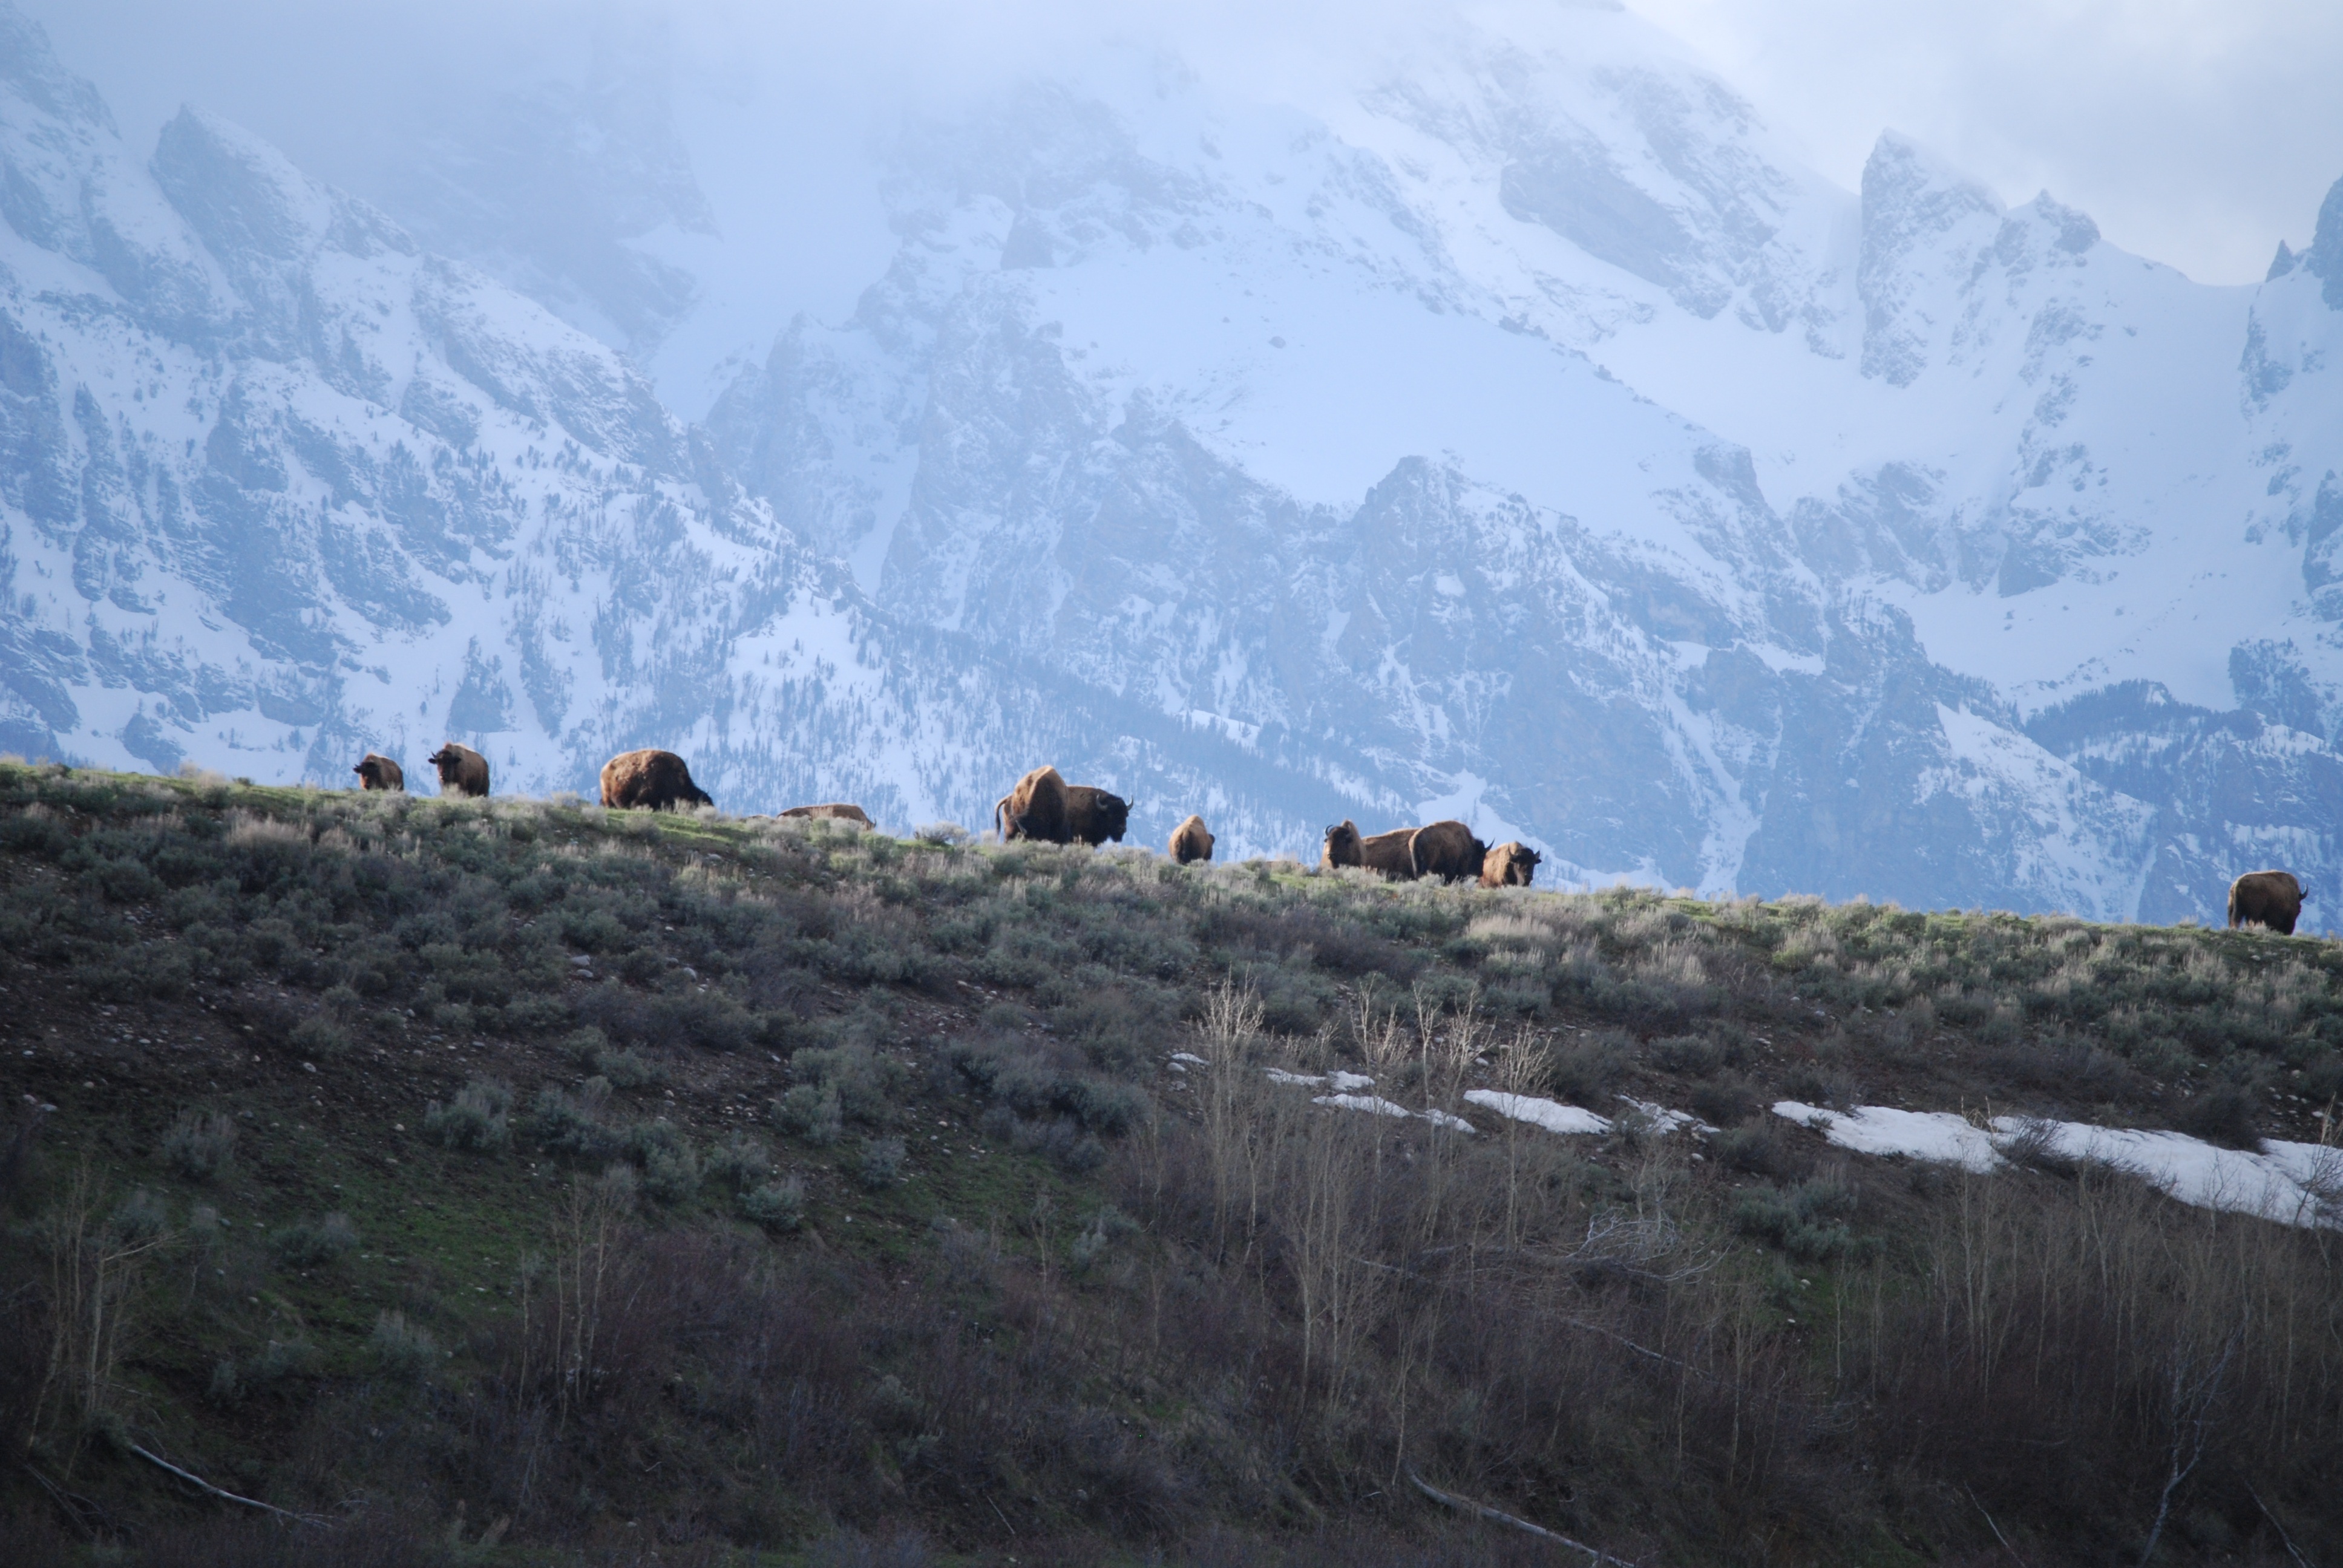
landscape, wilderness, mountain, hill, adventure, valley, mountain range, ridge, alps, plateau, bison, fell, grand teton national park, wyoming, buffalo, landform, teton, grand tetons, geographical feature, mountainous landforms